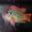
Label: aquarium_fish